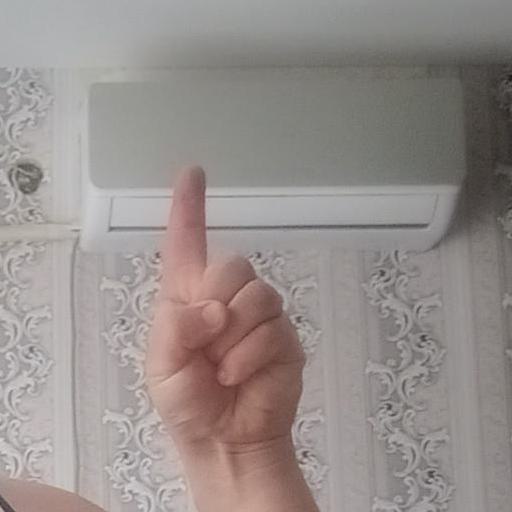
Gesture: one